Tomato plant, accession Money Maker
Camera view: tilt-top (135 deg); turntable rotation: 90 degrees
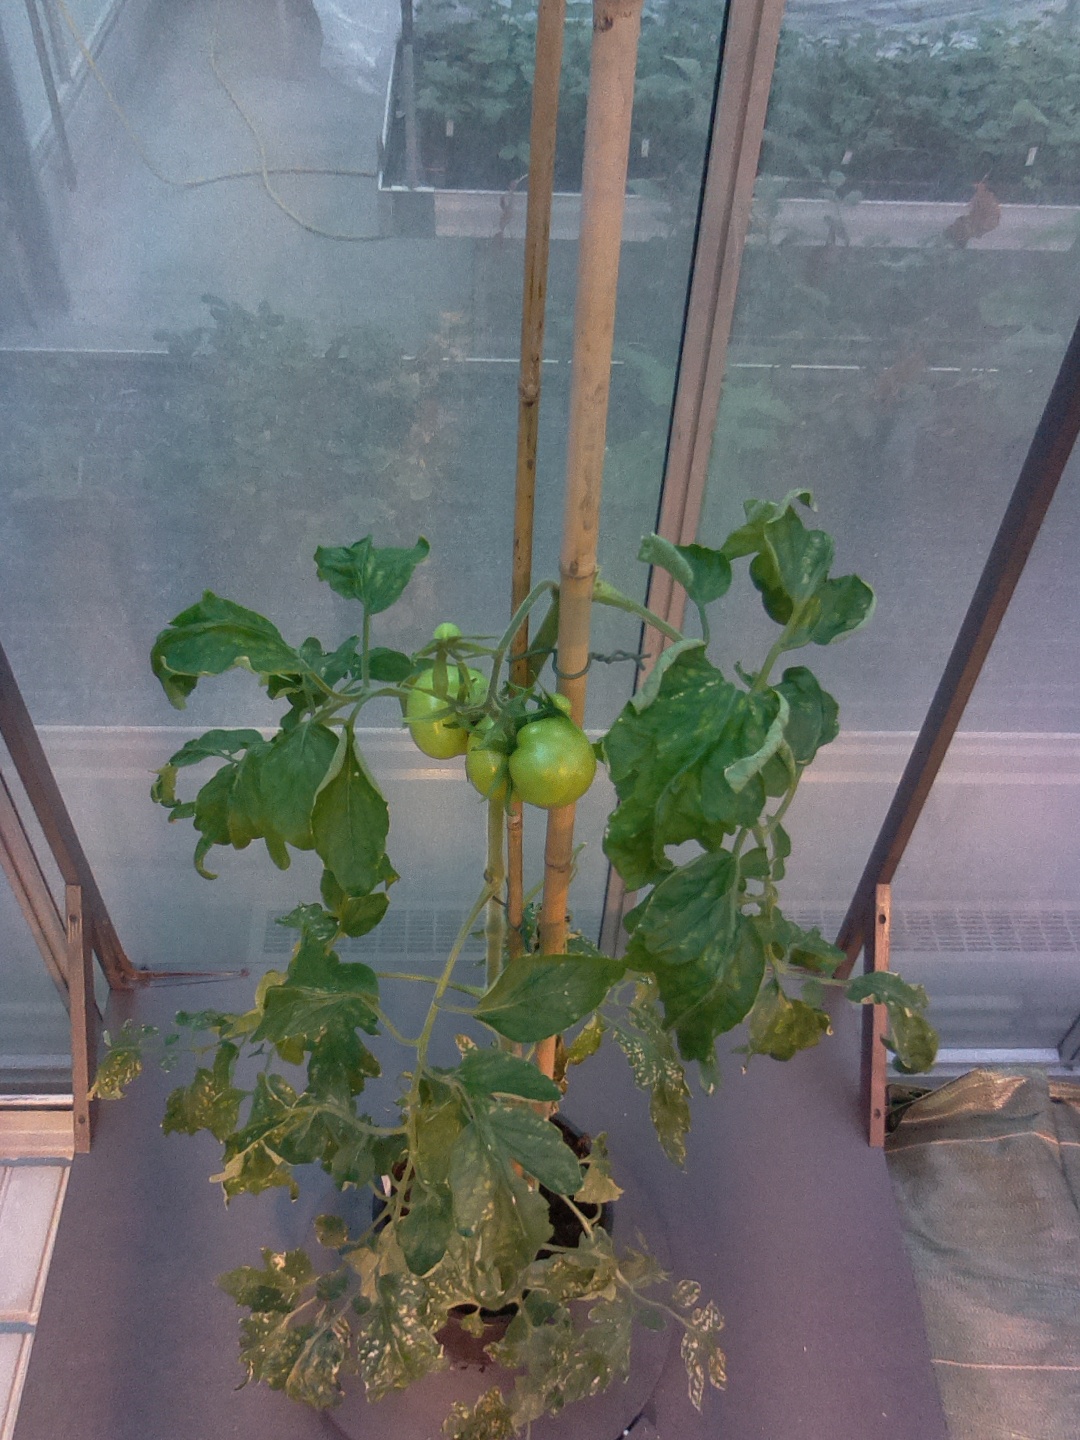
BBCH growth stage 74: 40%-50% of final fruit size